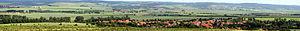
La bataille d’Austerlitz, surnommée la « bataille des Trois Empereurs », se déroule le lundi 2 décembre 1805 dans le sud de la Moravie, et plus précisément entre Brünn et Austerlitz. Après neuf heures de combats, la Grande Armée de Napoléon Iᵉʳ, malgré son infériorité numérique, bat les forces de la Troisième Coalition, qui se dissout à la suite de la bataille. Cette coalition réunissait les austro-russes de l’empereur François Iᵉʳ d'Autriche et du Saint Empire et de l'empereur russe Alexandre Iᵉʳ. Le Royaume-Uni, pourtant membre et financeur de la coalition, n'a une nouvelle fois pas souhaité se mesurer à la Grande Armée, et reste, de facto invaincue, ainsi que la seule grande puissance à rester opposée au Premier Empire.